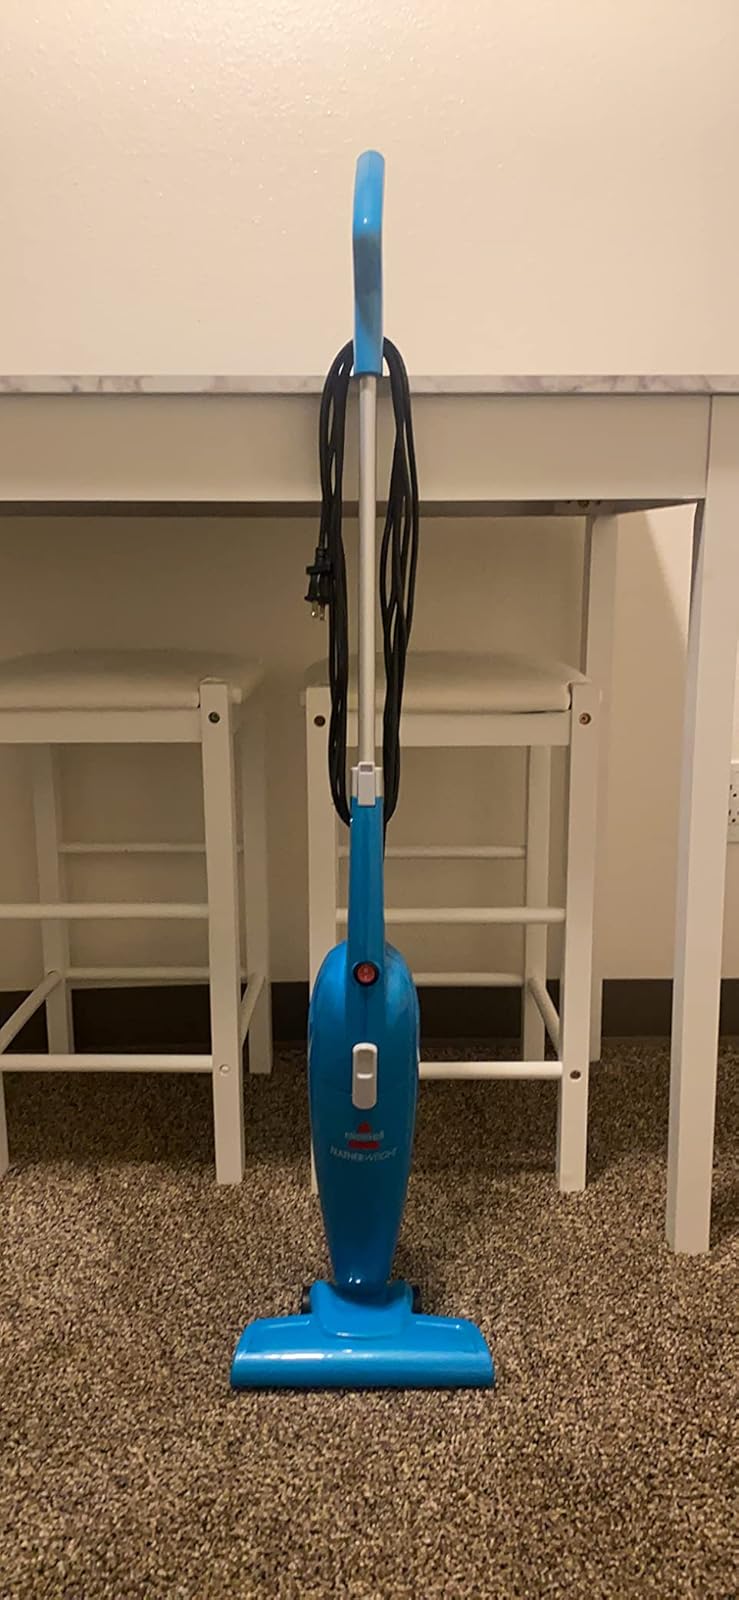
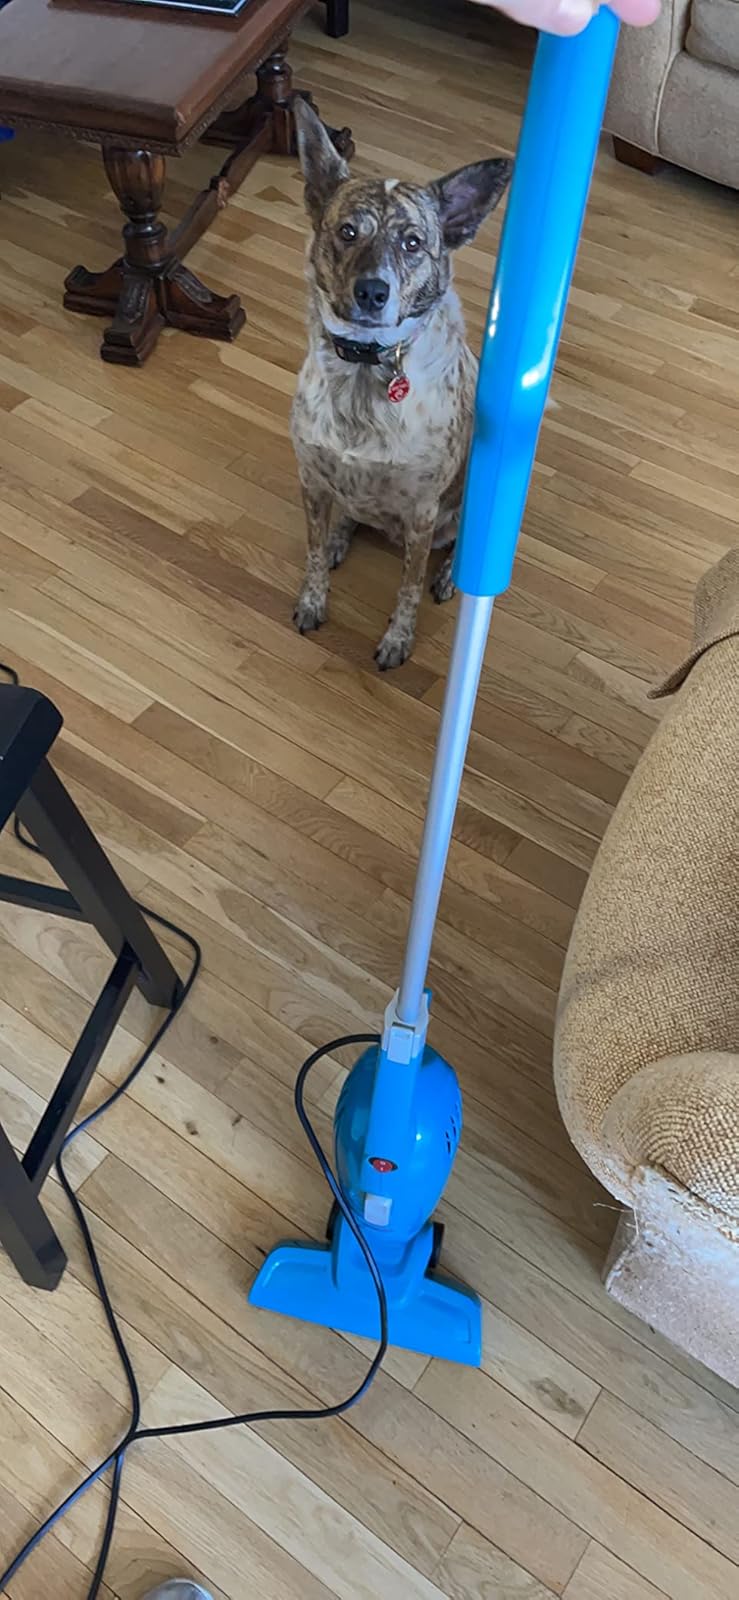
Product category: items_vacuum
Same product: yes